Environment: lab
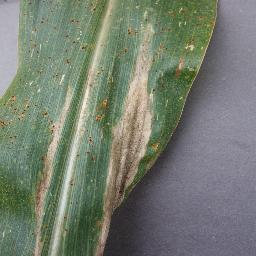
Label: northern_corn_leaf_blight